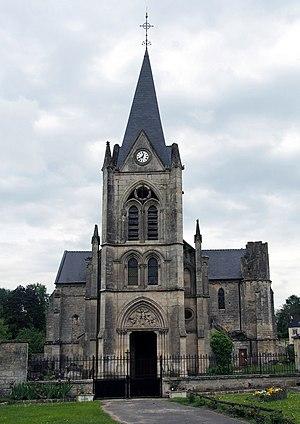
Église Saint-Nicolas de Laval-en-Laonnois, (Classé, 18
L'église Saint-Nicolas est une église située à Laval-en-Laonnois, en France.
Cet article recense les monuments historiques du nord de l'Aisne, en France.
Voici la liste des lieux de culte portant le nom de Saint-Nicolas.
Laval-en-Laonnois est une commune française située dans le département de l'Aisne, en région Hauts-de-France.